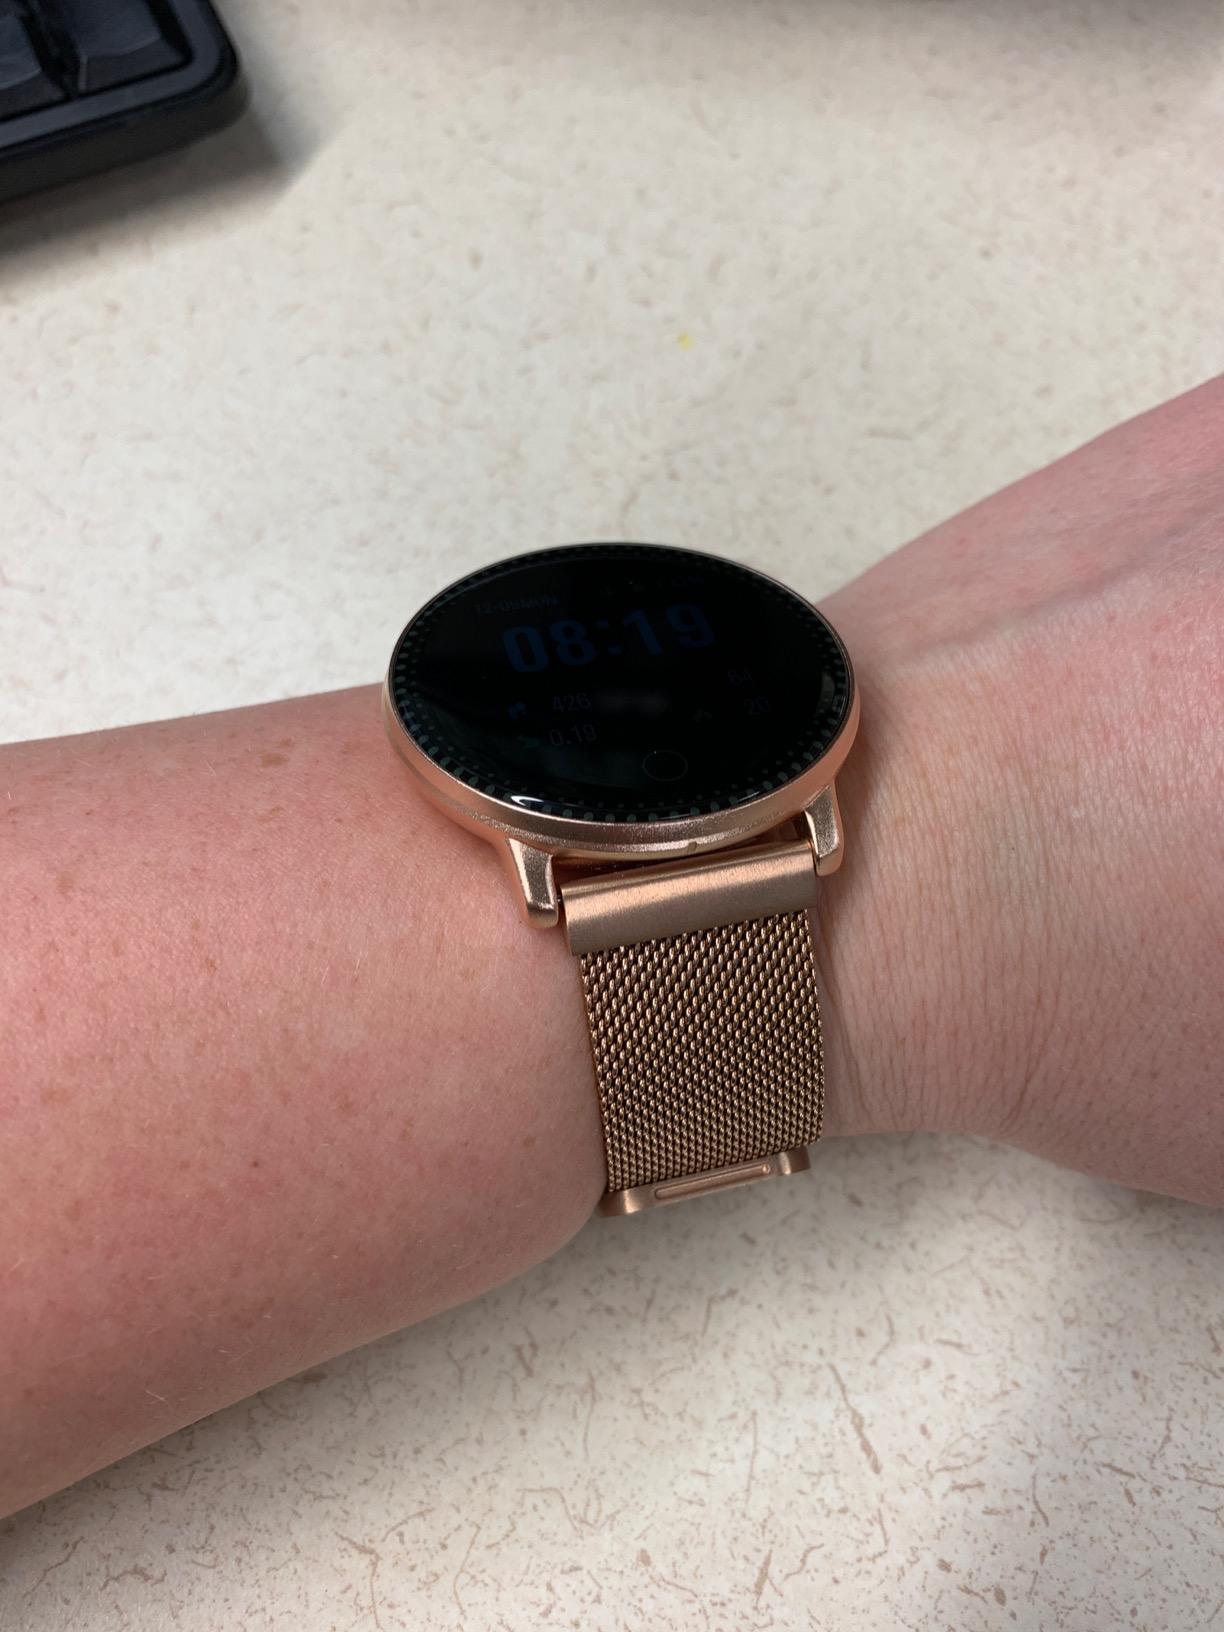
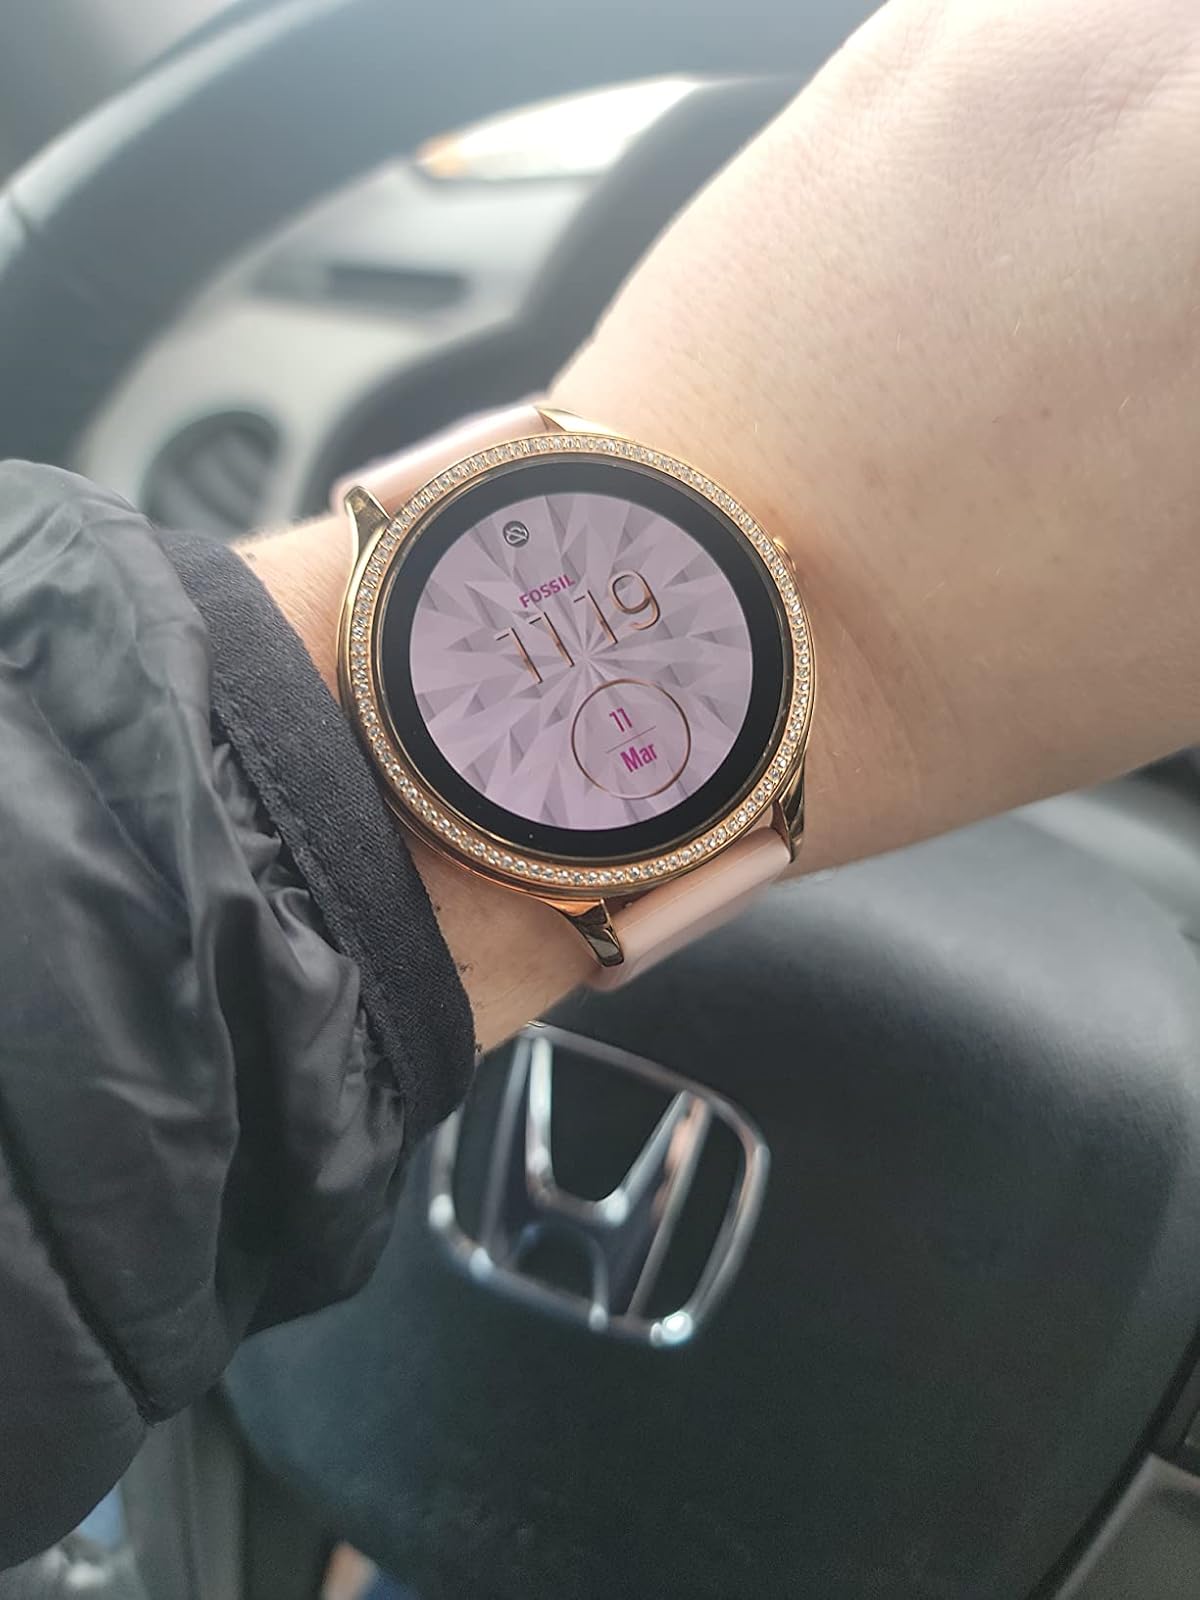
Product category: smartwatch
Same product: no